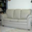
Label: couch